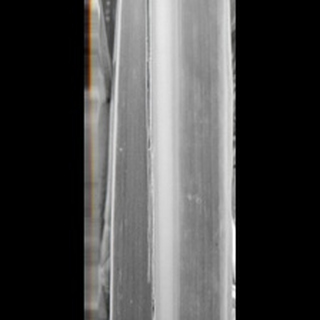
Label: sugarcane_yellow_leaf_disease